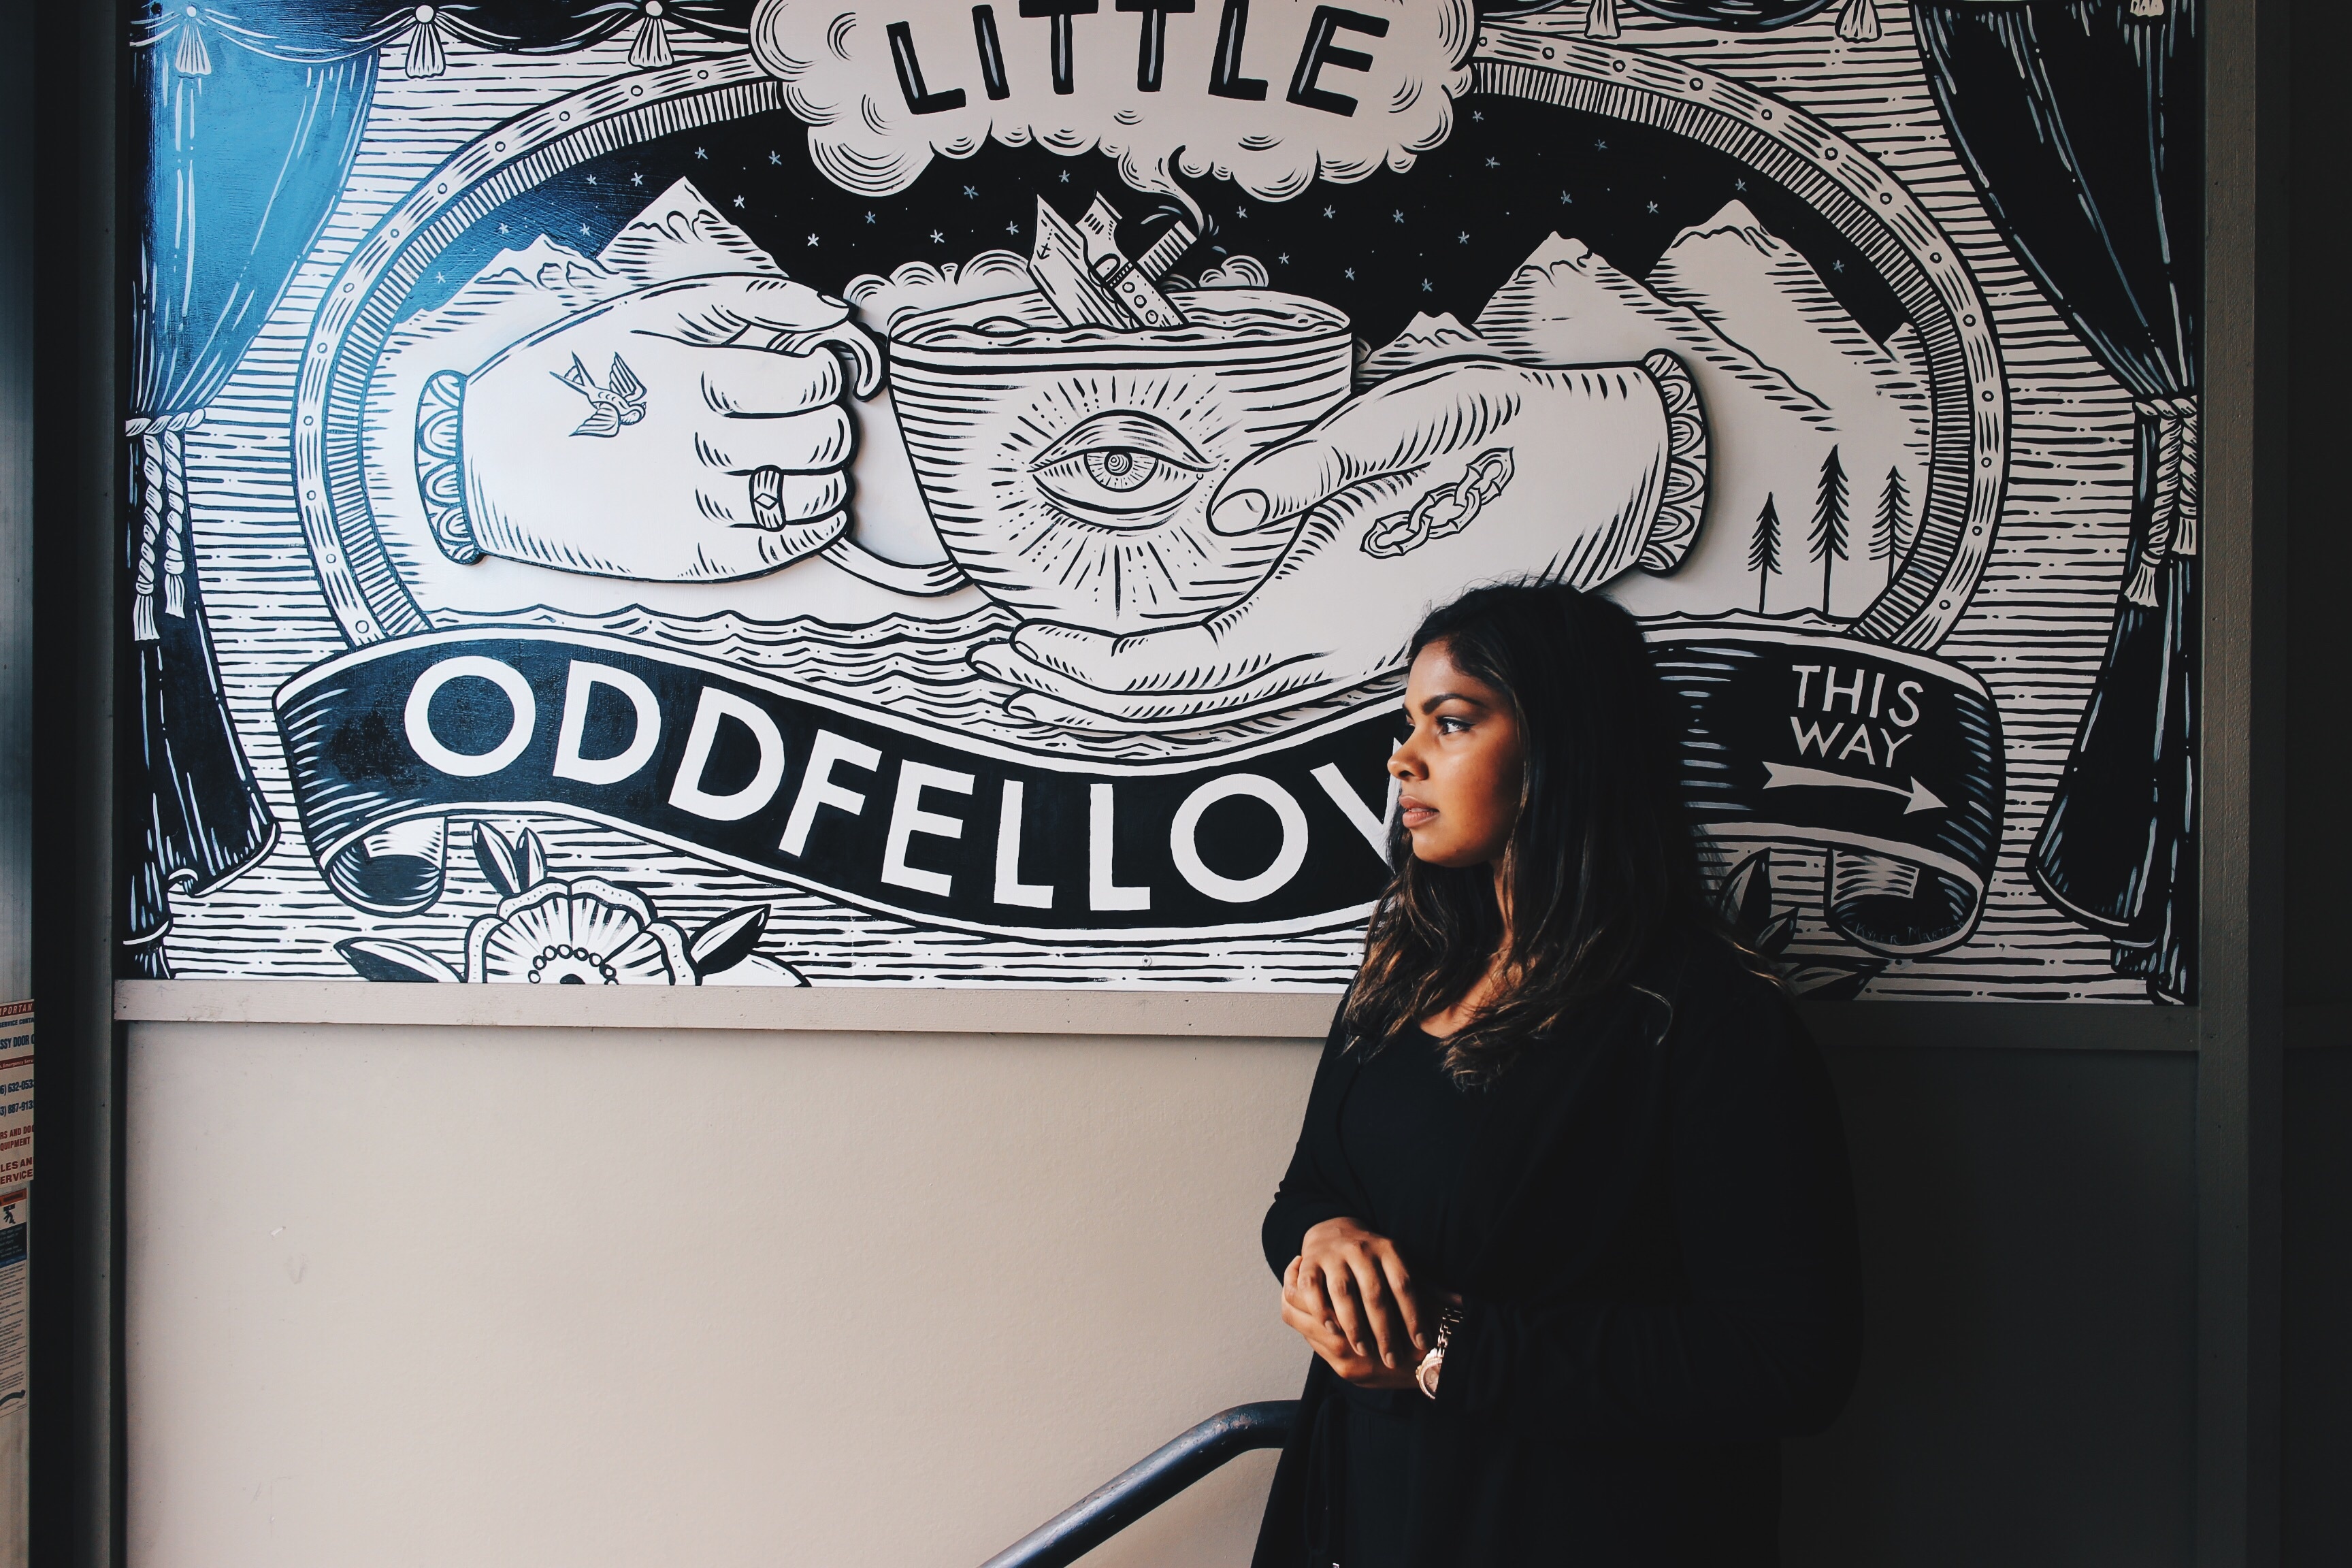
black, art, drawing, design, poster